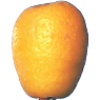
Label: images